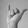
ASL letter: Y